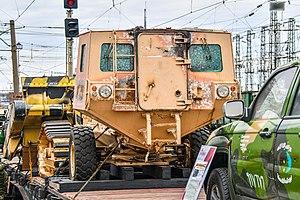
Le Aardvark JSFU est un démineur mécanique utilisant un système de tambour rotatif à fléaux. Ce véhicule comportant plus de 72 chaînes et une cabine blindée, est habituellement utilisé dans les vastes zones minées.